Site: brandenburg
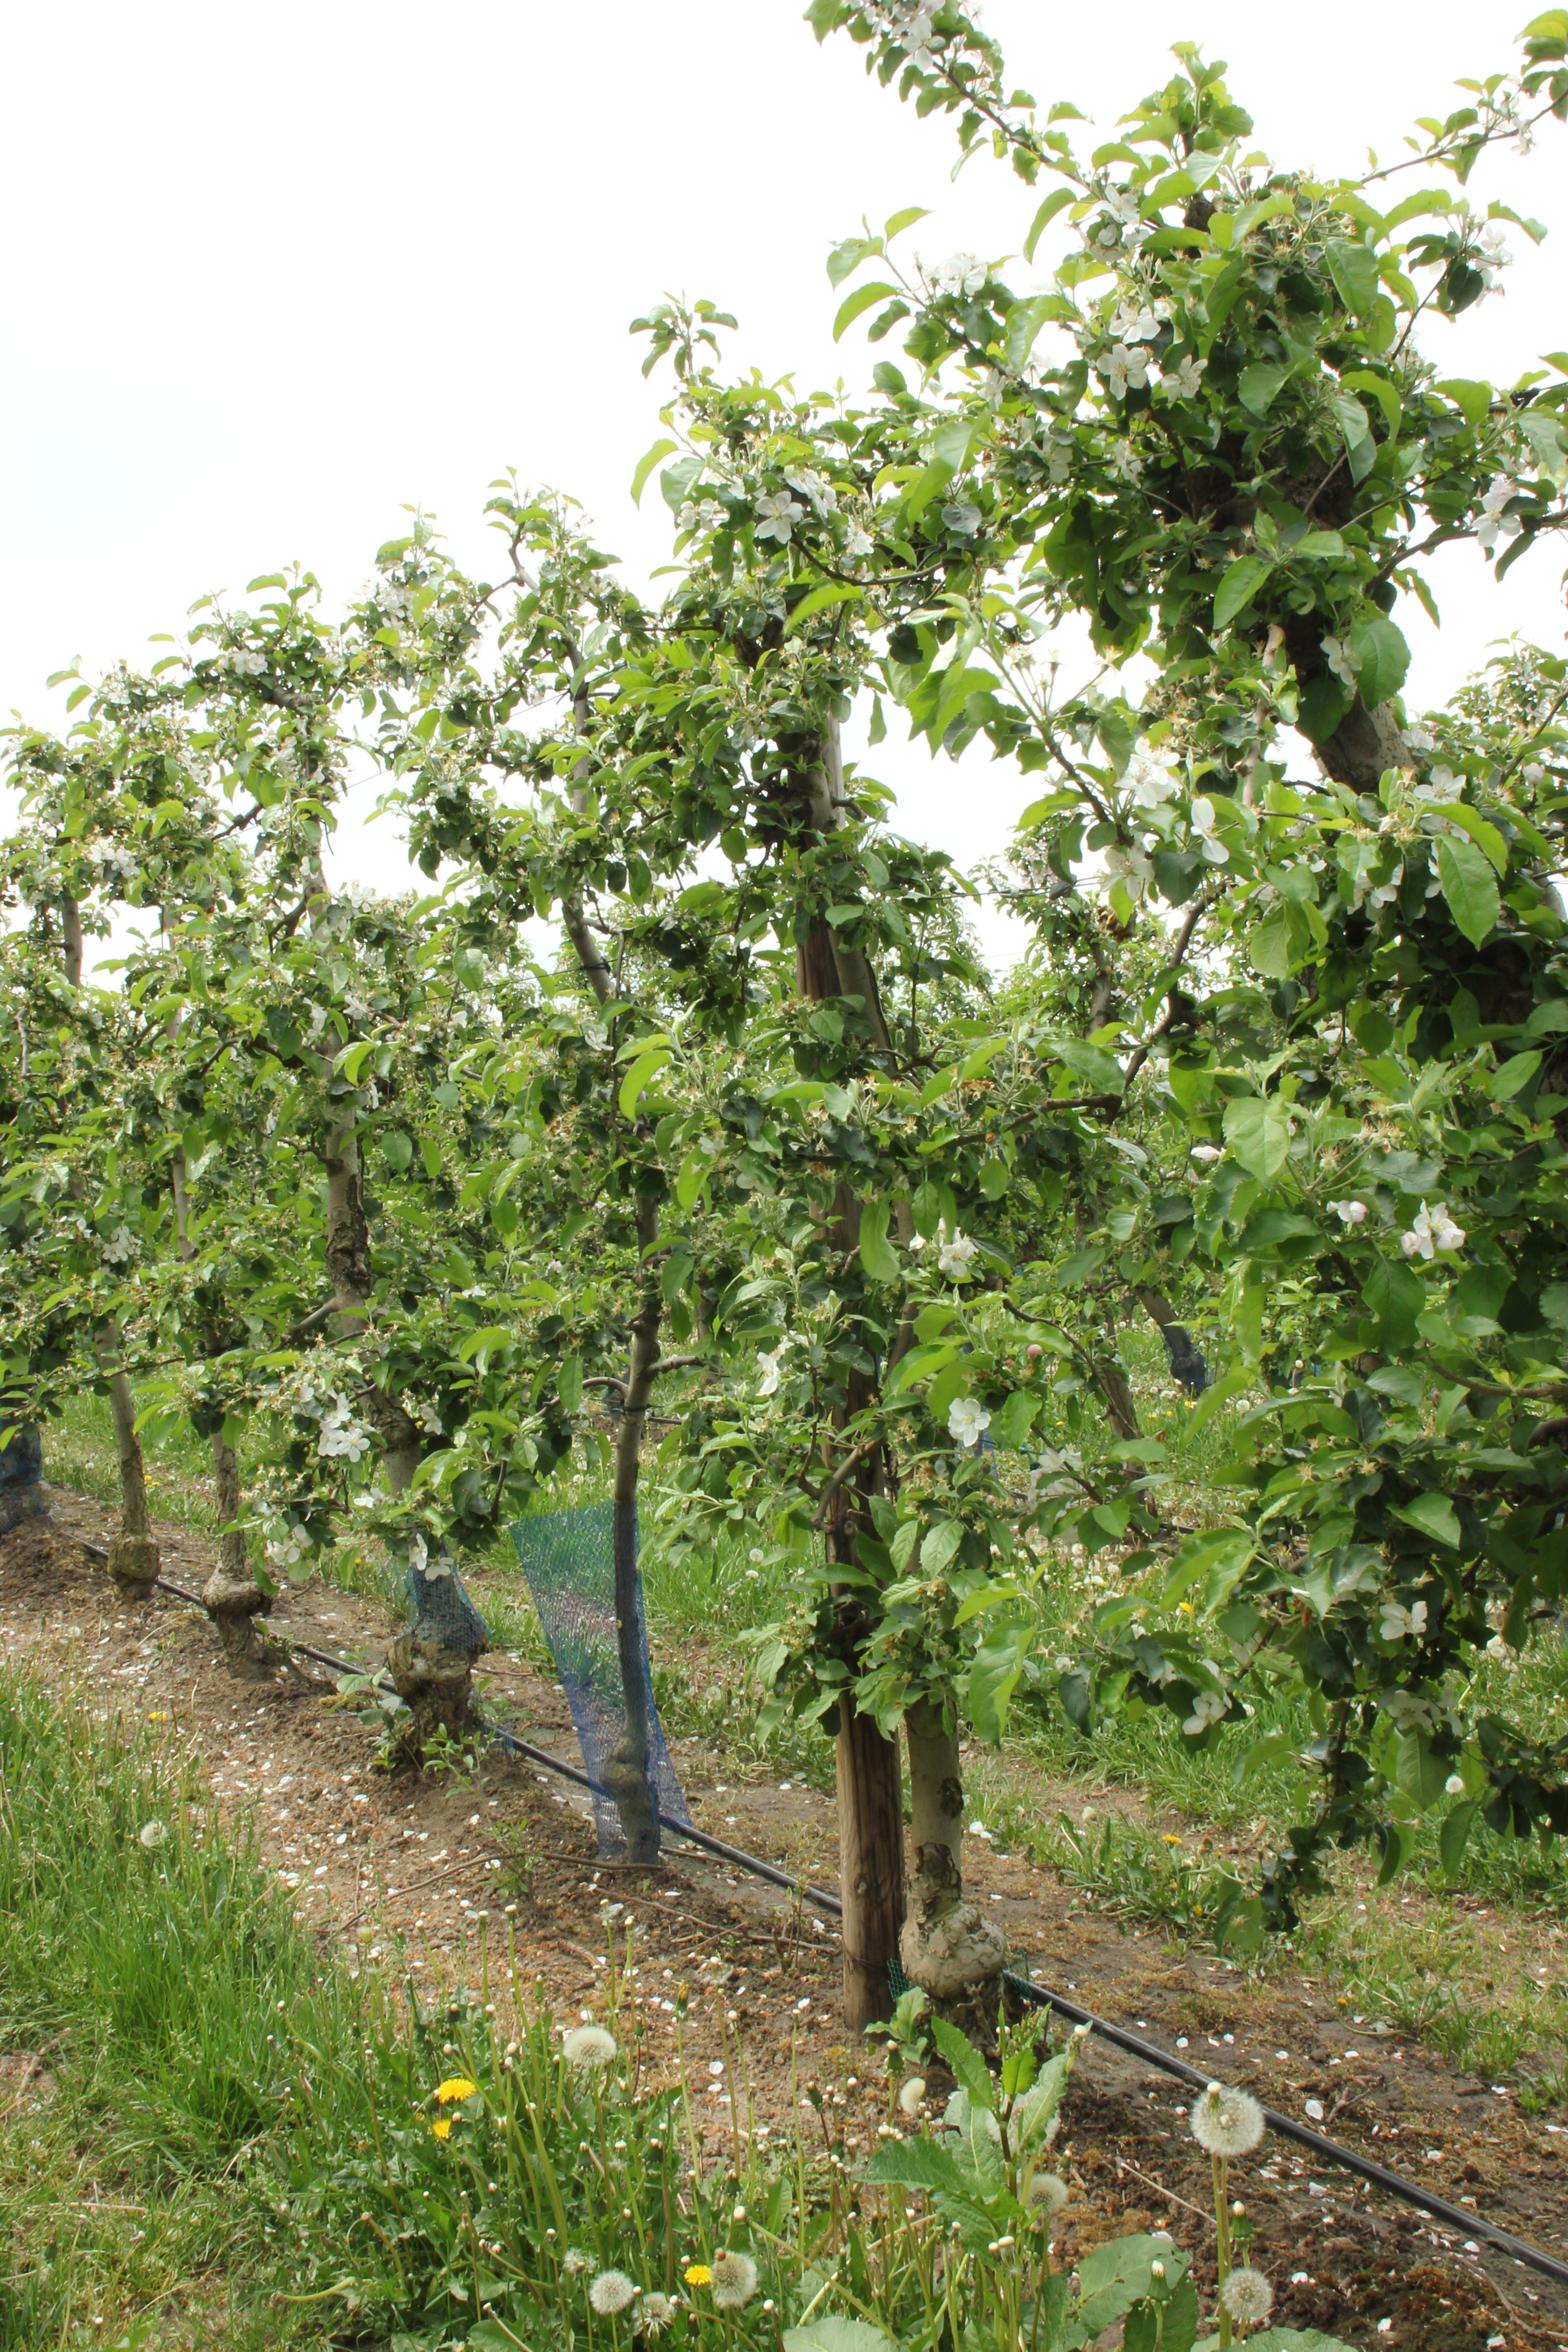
Growth stage (BBCH 67): Flowering